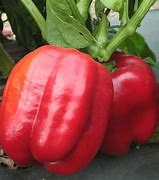
Label: capsicum